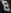
Number: 8